Livio Mehus

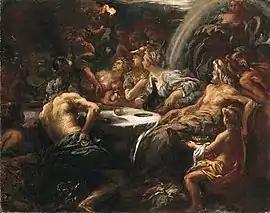
"The apple of discord thrown among the gods"

Livio Mehus was also sought out as a figure painter and painted the staffage in the landscapes of Crescenzio Onofri, a pupil of Gaspard Dughet. An example is the "Landscape with gulf and port" (Italian House of Representatives in Rome).